Instant Daddy

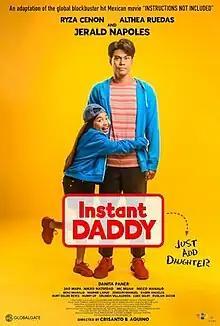
Theatrical release poster

Instant Daddy is a 2023 Philippine comedy-drama film produced and distributed by Viva Films. It is based on Mexican film "Instructions Not Included", and features Jerald Napoles, Ryza Cenon and Althea Ruedas. The film was released theatrically on October 11, 2023.